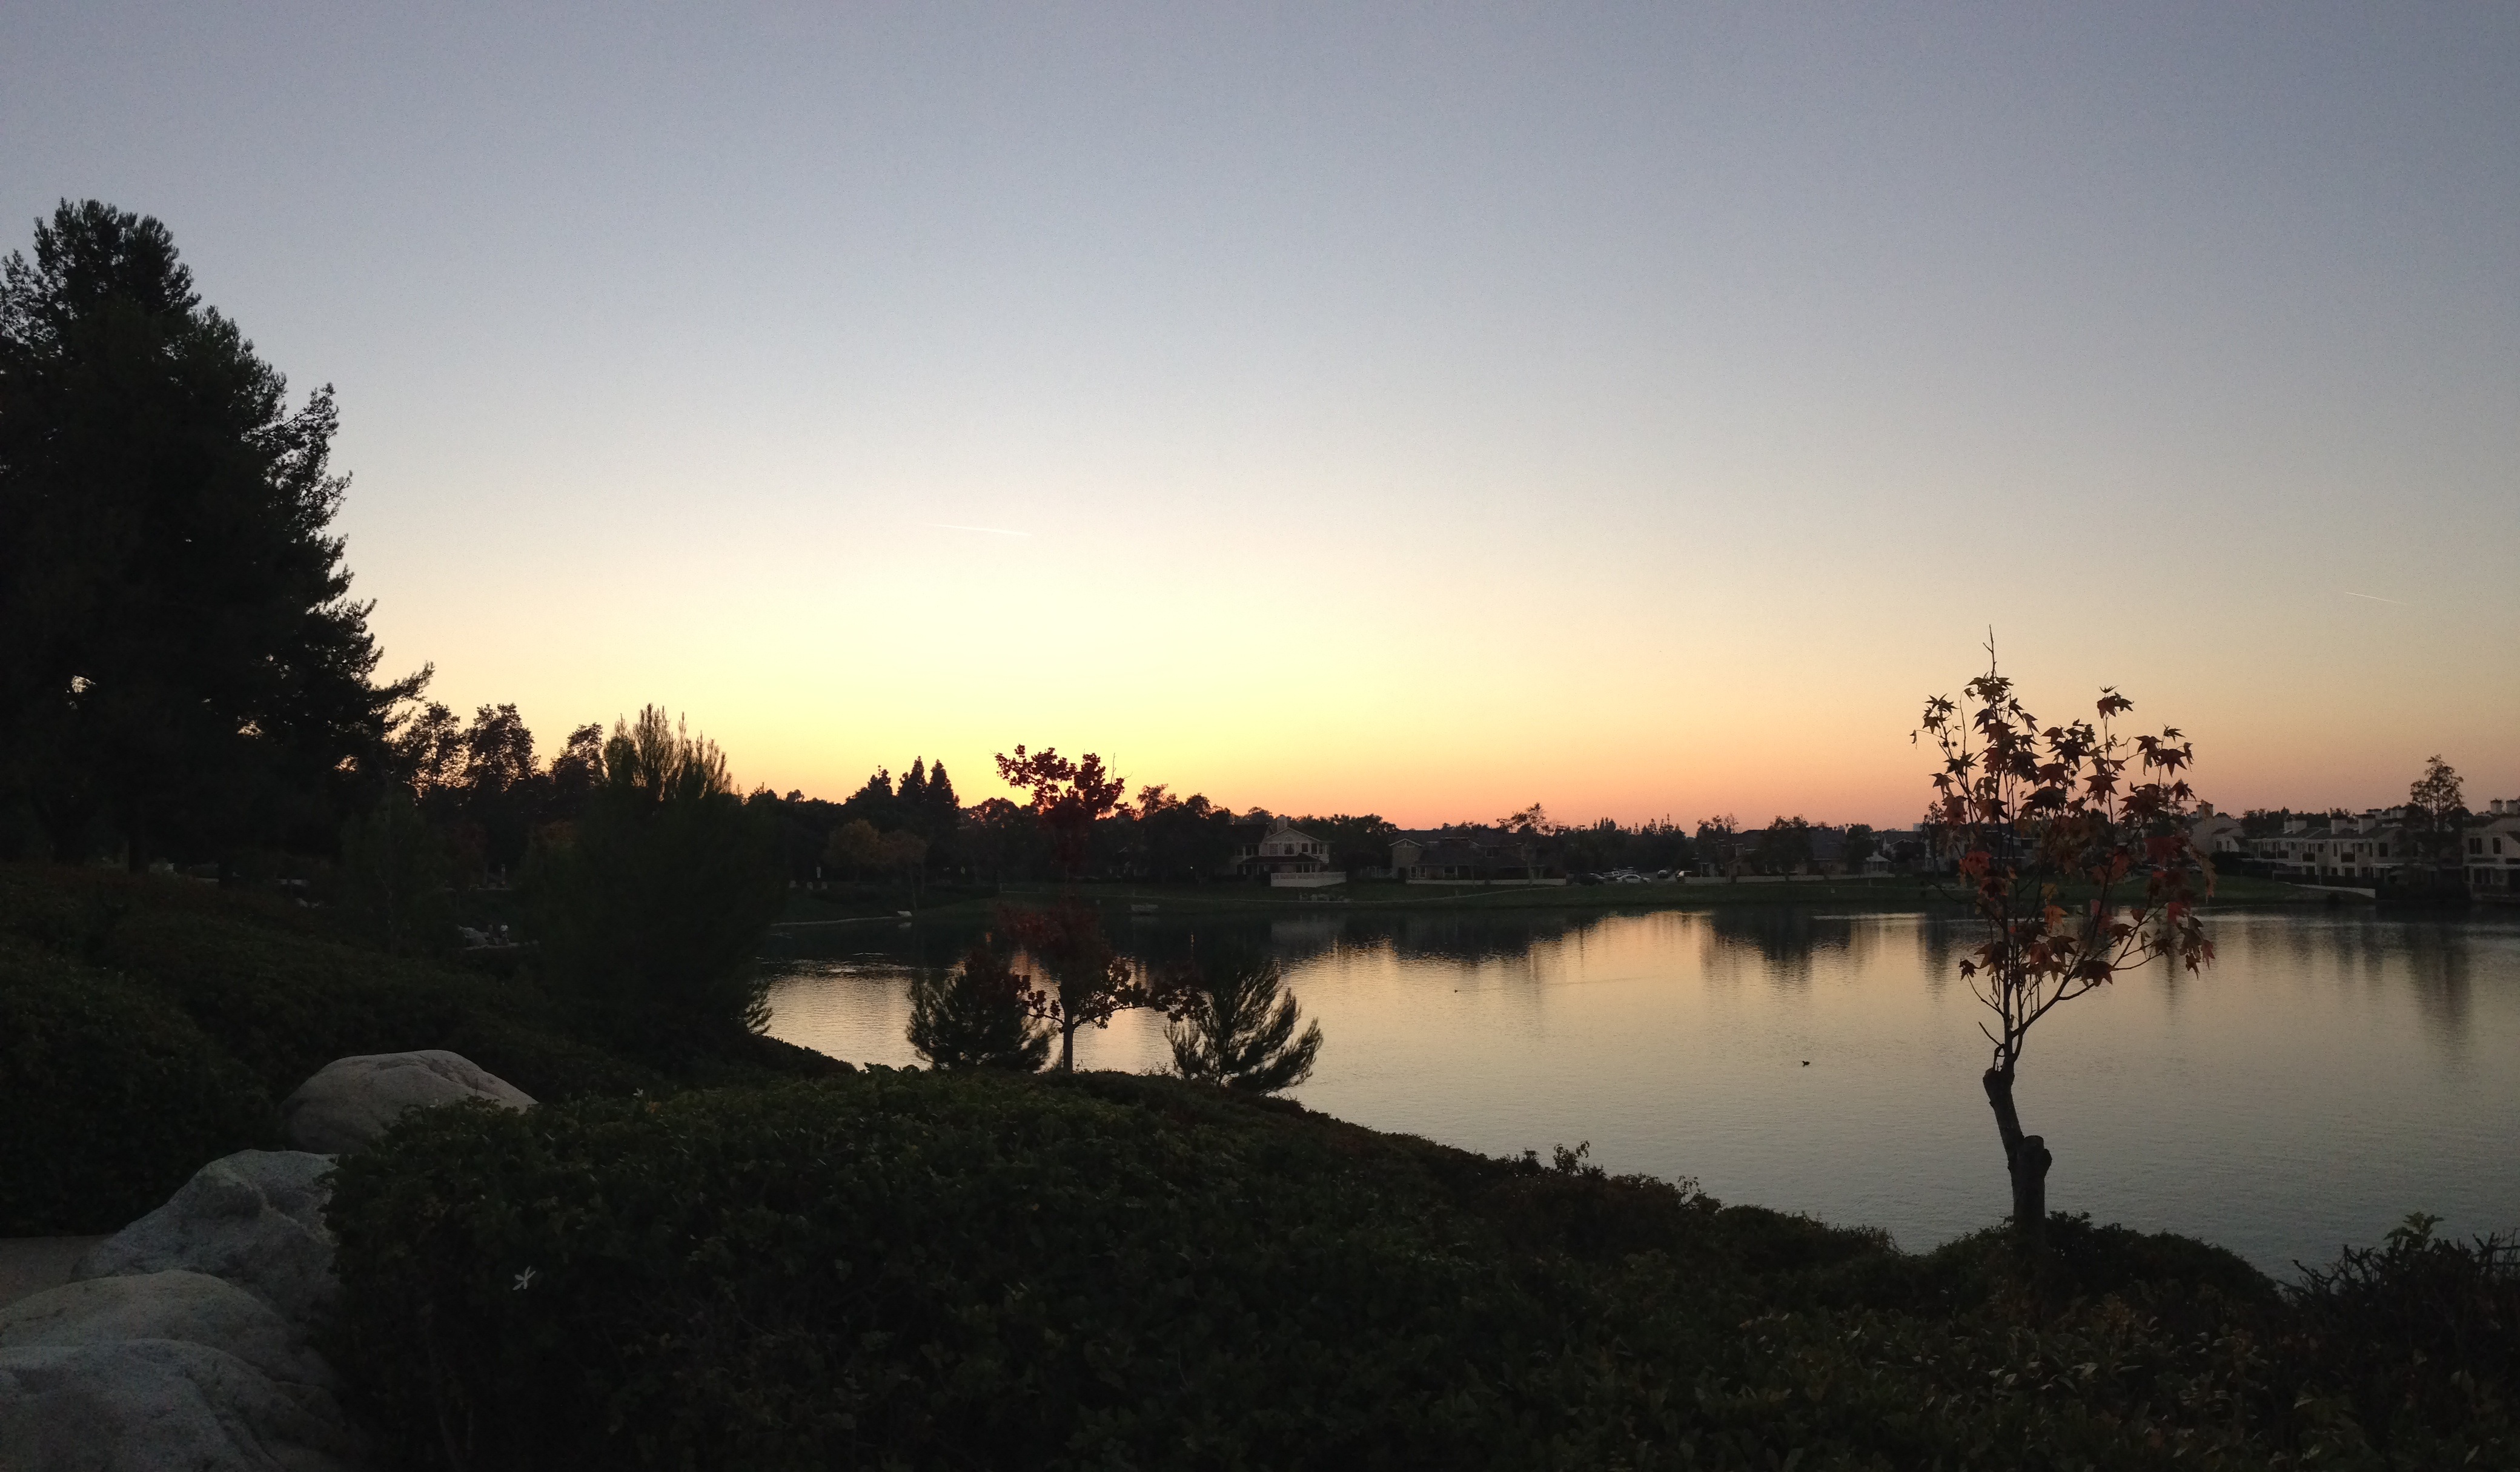
landscape, tree, water, nature, outdoor, silhouette, sky, sun, sunrise, sunset, sunlight, morning, lake, dawn, river, dusk, evening, reflection, tranquil, peace, calm, sunset background, atmospheric phenomenon